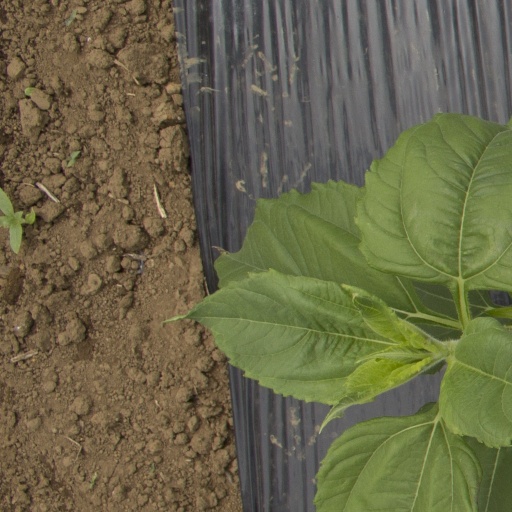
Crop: Jerusalem artichoke